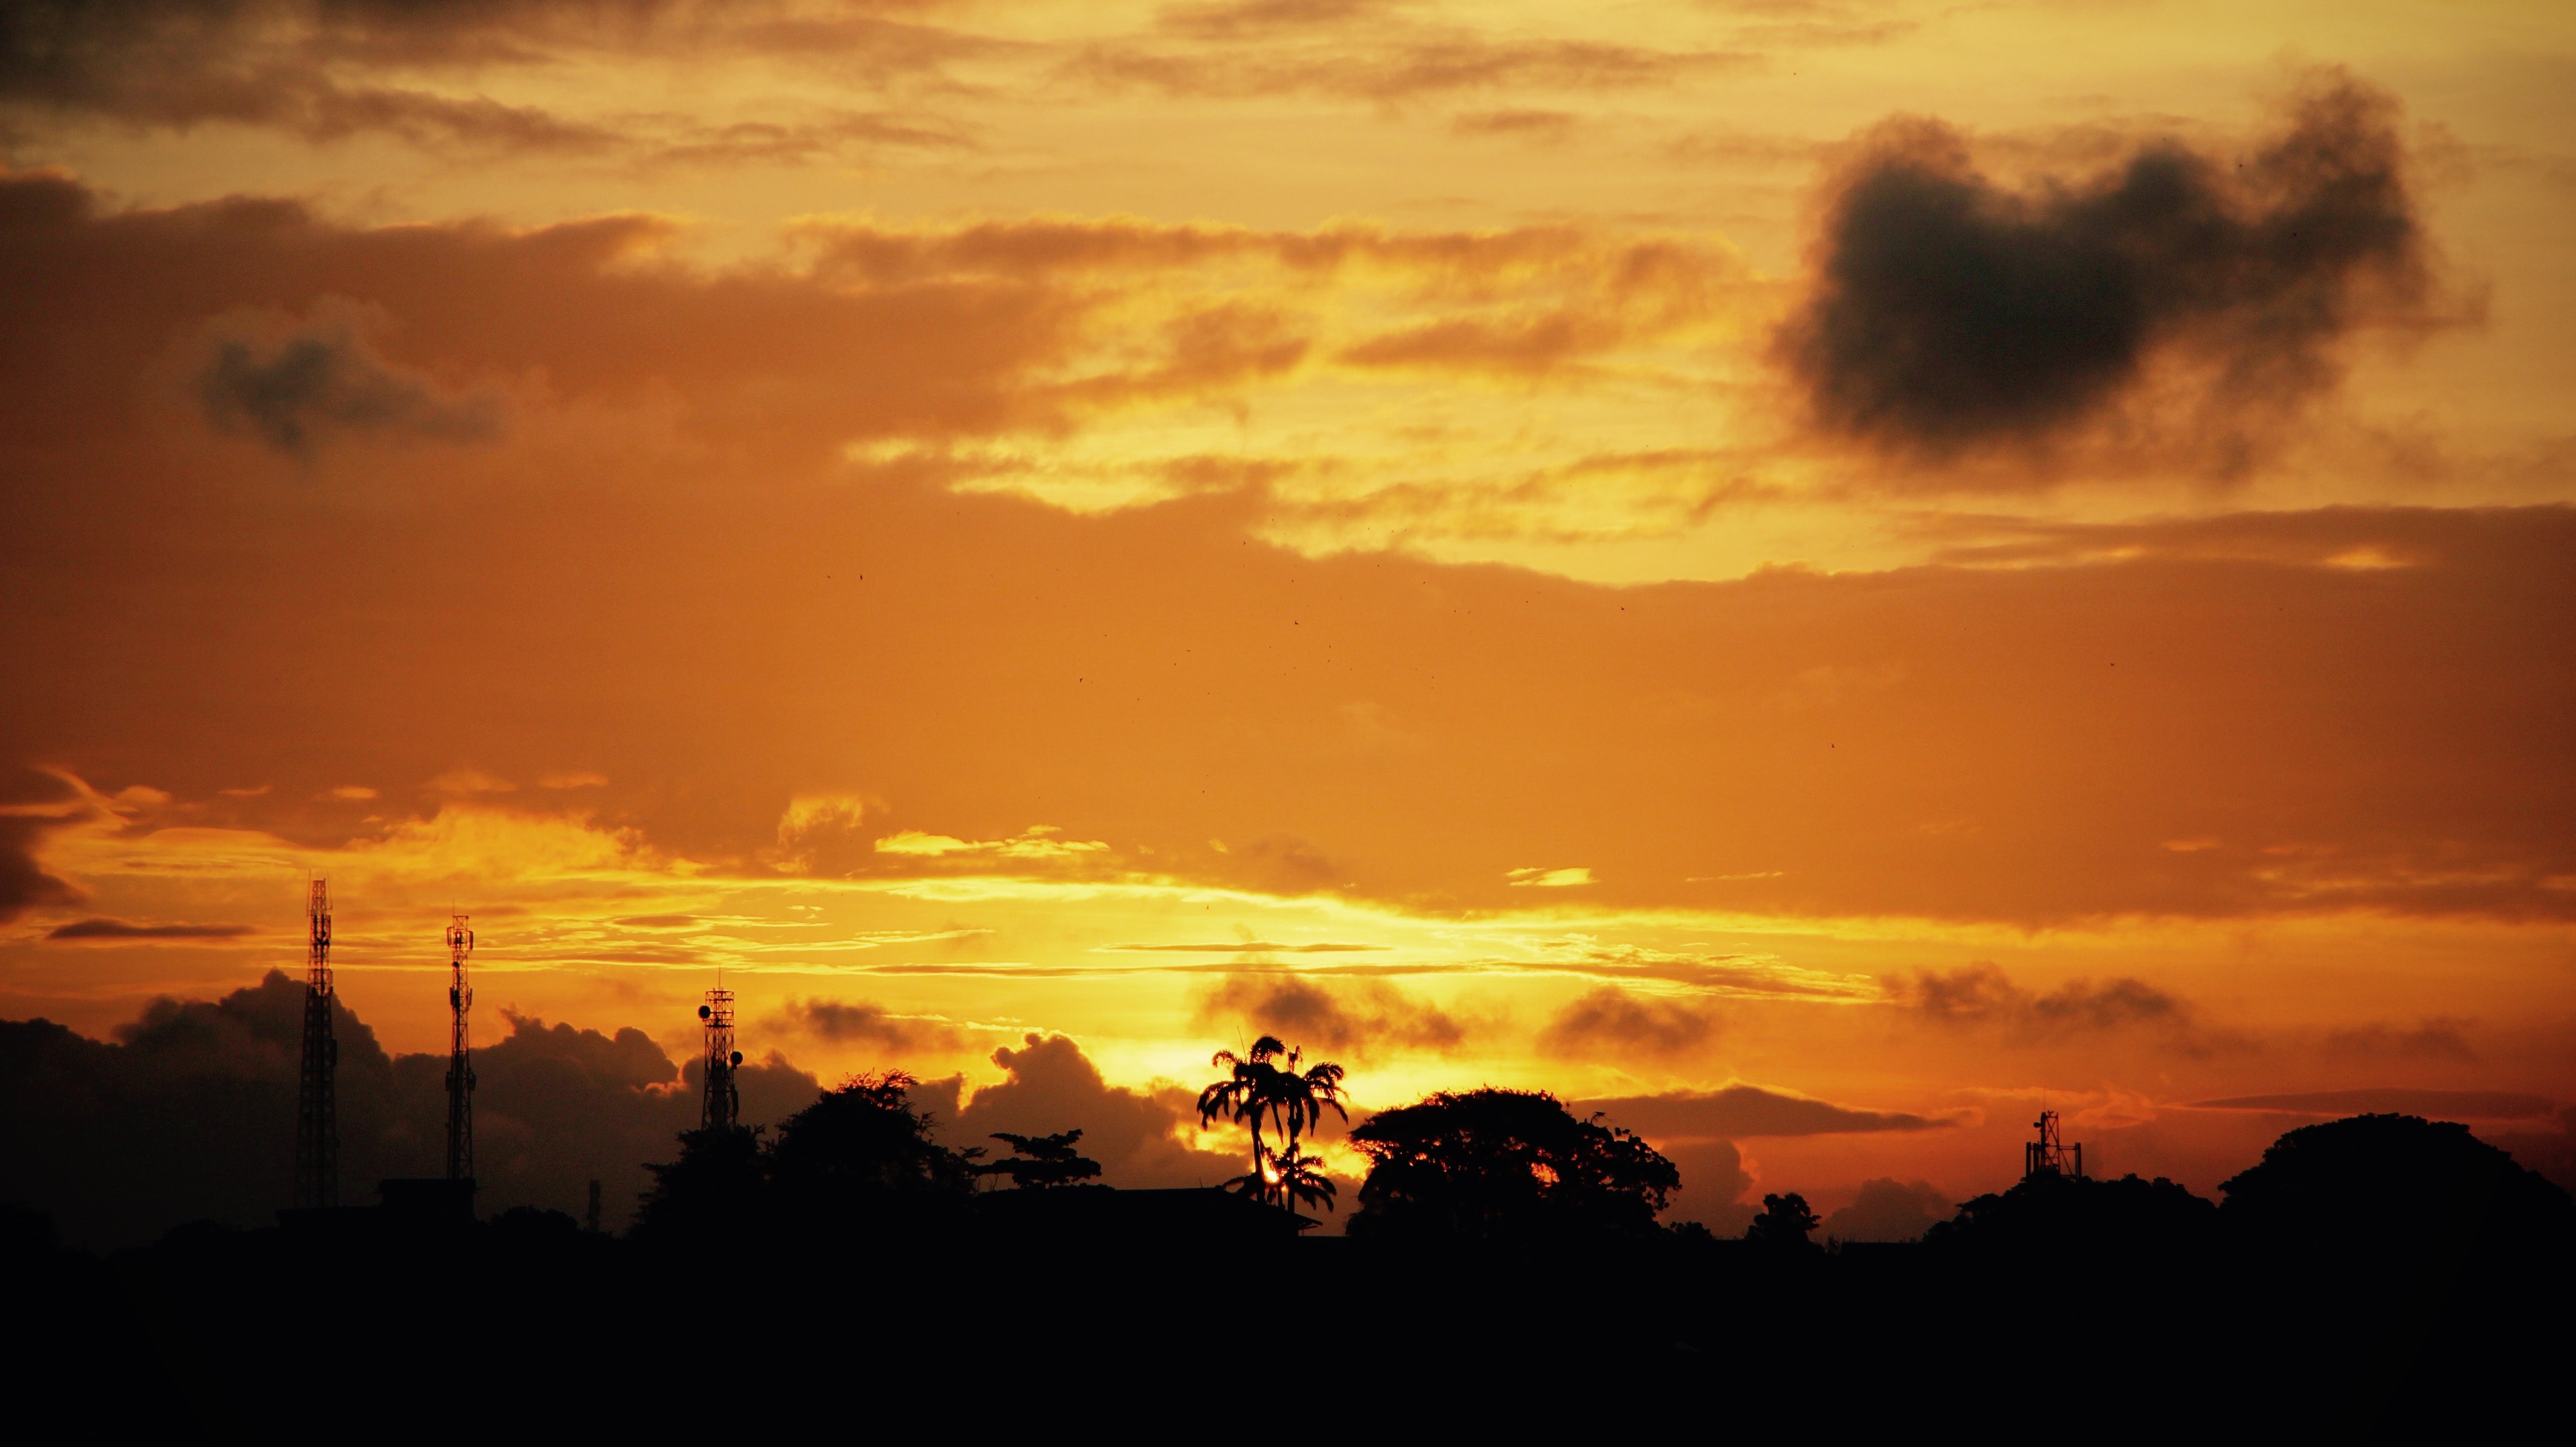
horizon, cloud, sky, sun, sunrise, sunset, sunlight, morning, dawn, atmosphere, dusk, evening, savanna, afterglow, atmospheric phenomenon, red sky at morning